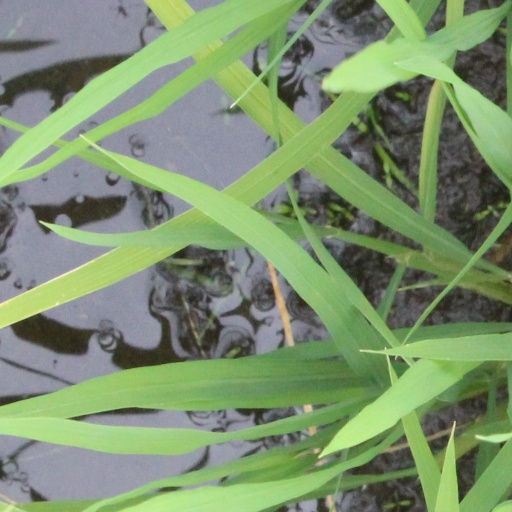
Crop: rice